Padmanabha Acharya

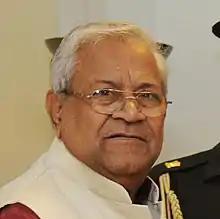
Acharya in 2014

Padmanabha Balakrishna Acharya (8 October 1931 – 10 November 2023) was an Indian politician who was the Governor of Manipur, from 27 June 2019 to 23 July 2019 and Governor of Nagaland, from 19 July 2014 to 31 July 2019, also Governor of Arunachal Pradesh, from 28 January 2017 to 3 October 2017 and Governor of Tripura, from 21 July 2014 to 19 May 2015.